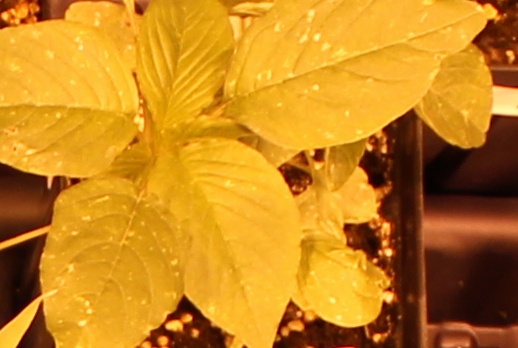
Label: Palmer Amaranth